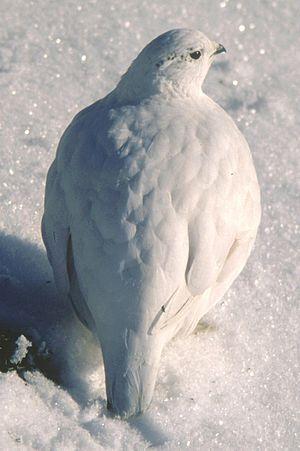
Le Lagopède alpin est une espèce d'oiseaux de taille moyenne de la famille des Phasianidae. Il est également appelé lagopède des rochers, perdrix des neiges ou encore ptarmigan. Il a été décrit par Lars Johan Montin en 1776
La Carança est une rivière de montagne des Pyrénées, dans le département français des Pyrénées-Orientales. Affluent droite du fleuve Têt, elle s'écoule du sud vers le nord sur quinze kilomètres pour 1 700 m de dénivelé. Après avoir recueilli l'eau de plusieurs cirques glaciaires, la Carança voit sa vallée se rétrécir jusqu'à devenir un canyon appelé gorges de la Carança.